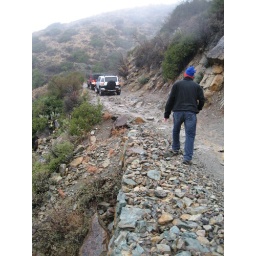
Stone walls built over 120 years ago hold up the road on the Backway to Crown King.